Syldavia

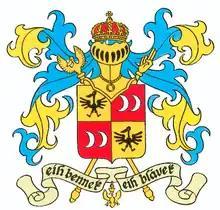
The achievement of arms of Syldavia

The Syldavian achievement of arms is shown on the title page and page 62 of the "King Ottokar's Sceptre" album. It would be blazoned heraldically as follows: